Charles Bassett

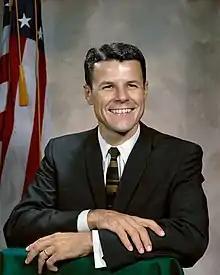
Bassett in 1964

Charles Arthur "Charlie" Bassett II (December 30, 1931 – February 28, 1966) (Major, USAF) was an American electrical engineer and United States Air Force test pilot. He went to Ohio State University for two years and later graduated from Texas Tech University with a Bachelor of Science degree in Electrical Engineering. He joined the Air Force as a pilot and graduated from both the Air Force's Experimental Test Pilot School and the Aerospace Research Pilot School. Bassett was married and had two children.